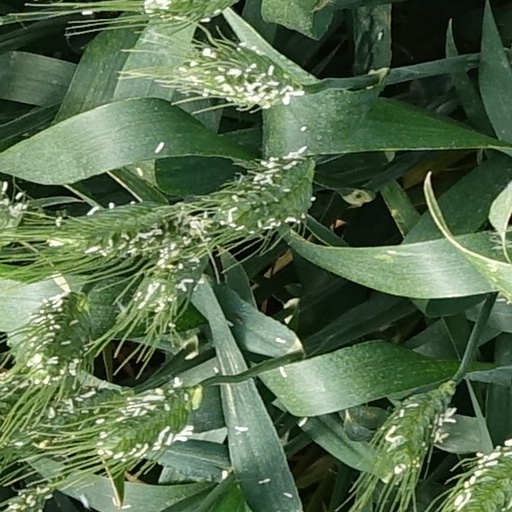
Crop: wheat